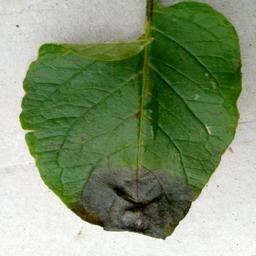
Etiqueta: Late Blight